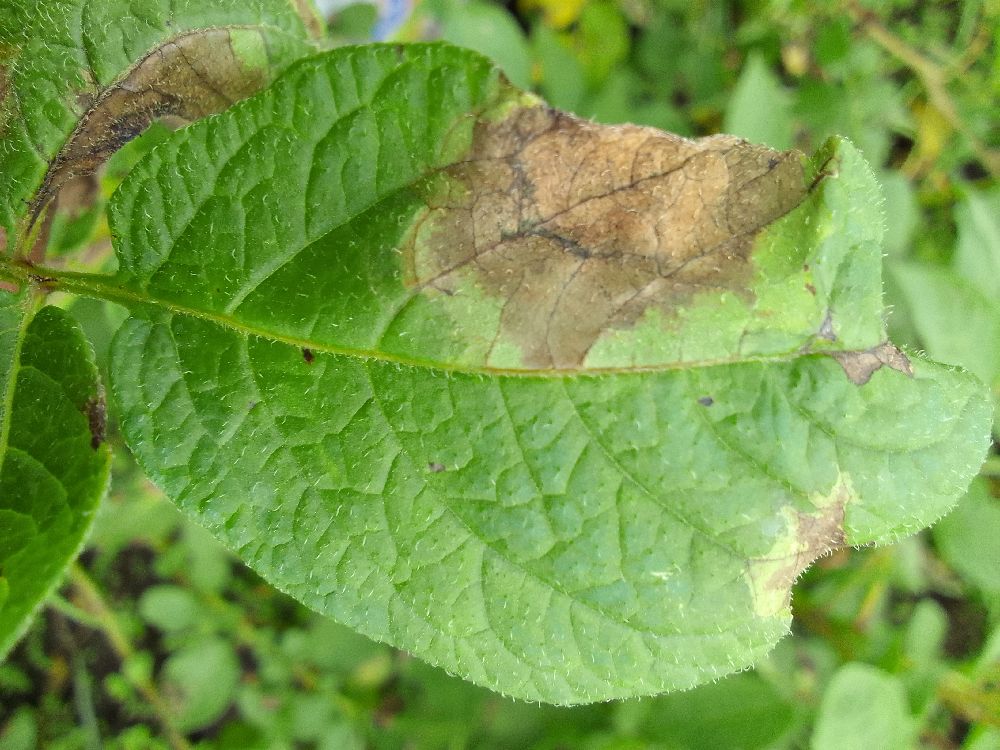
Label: Late blight